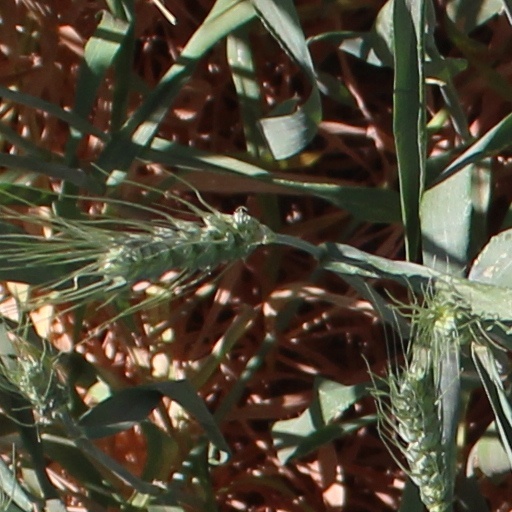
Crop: wheat